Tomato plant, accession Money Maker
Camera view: bottom (45 deg); turntable rotation: 30 degrees
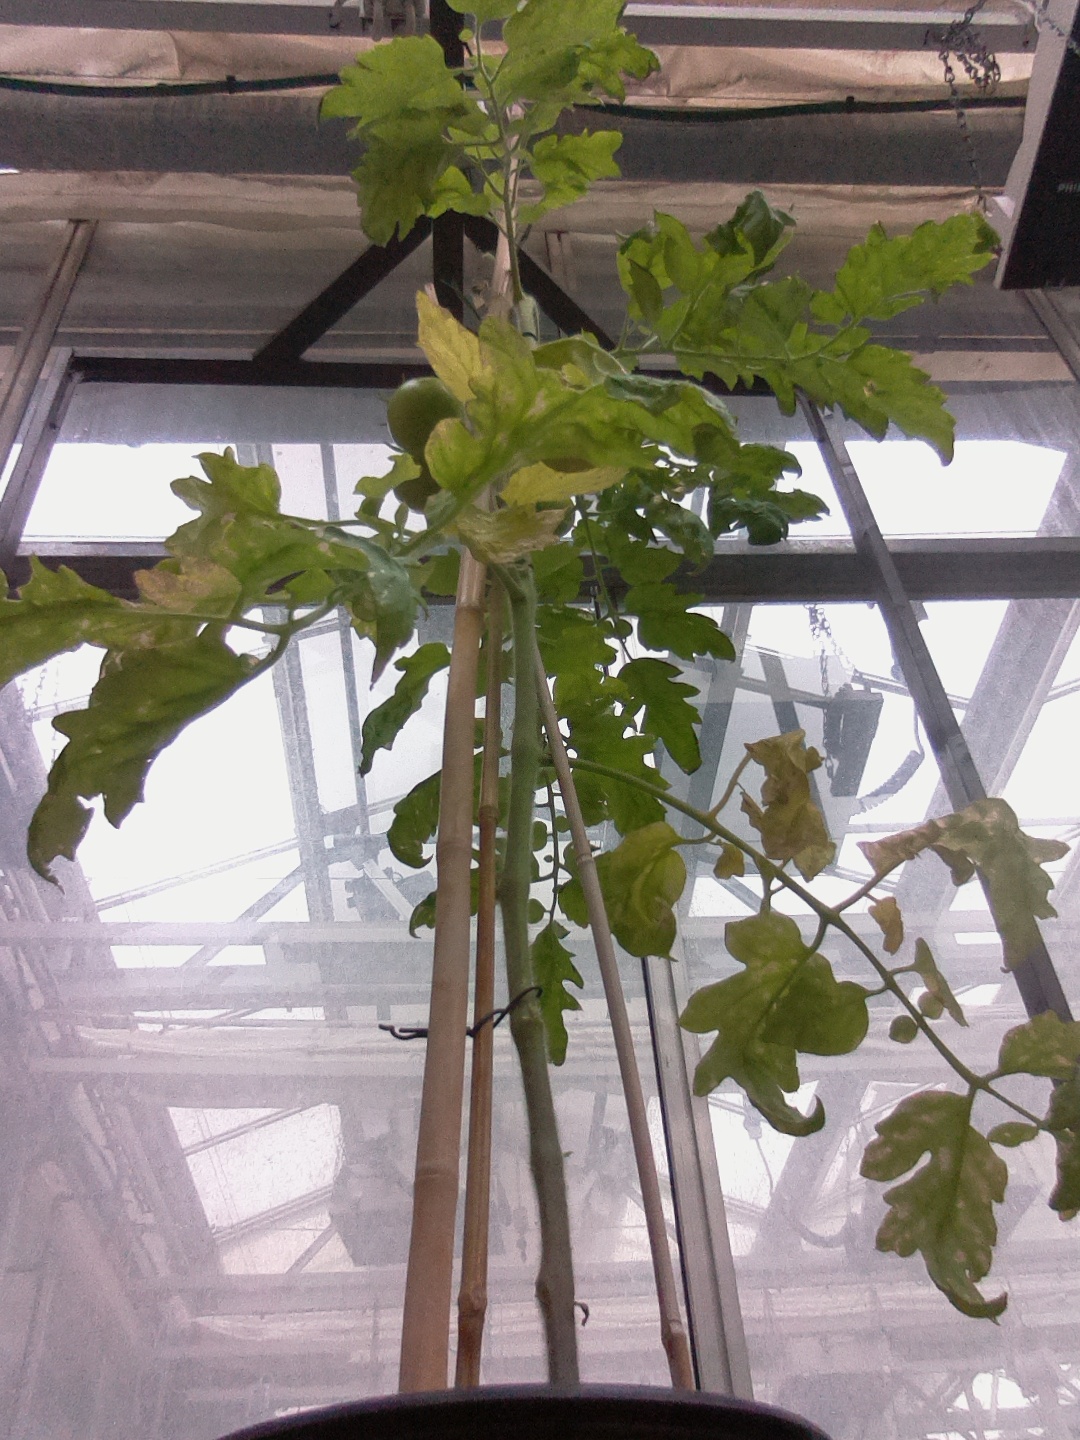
BBCH growth stage 79: 90% -100% of final fruit size